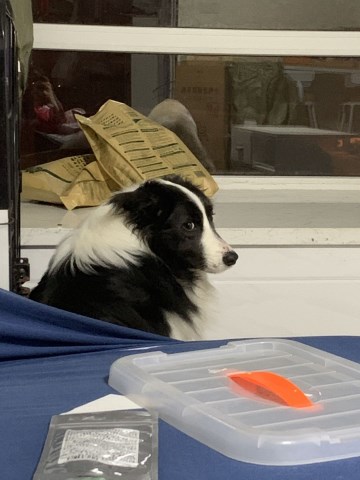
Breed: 3580-n000122-Labrador_retriever